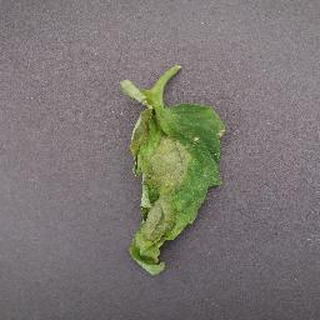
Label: tomato_late_blight